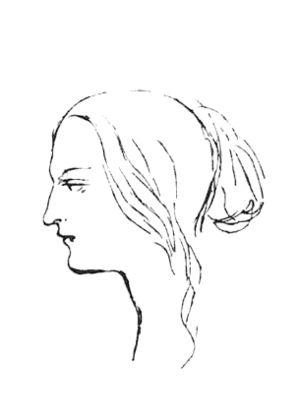
Maria Kalergis, née Maria Nesselrode le 7 août 1822 à Varsovie et décédée le 22 mai 1874 à Varsovie, était une comtesse, une pianiste et une mécène polonaise.